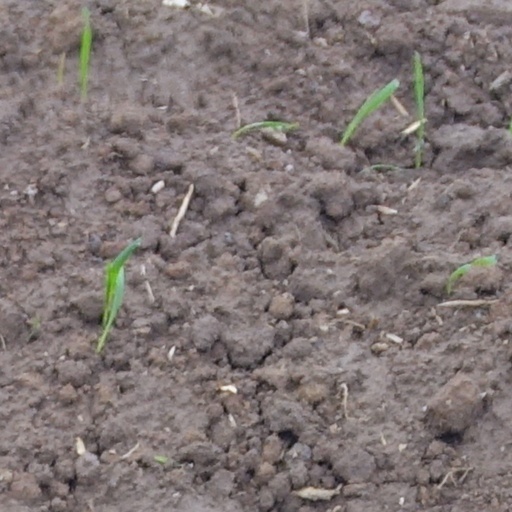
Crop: wheat